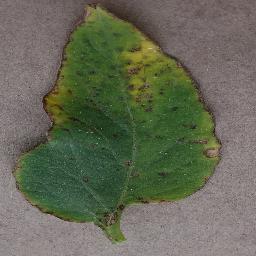
Label: Tomato___Bacterial_spot